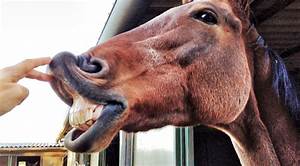
Label: horse